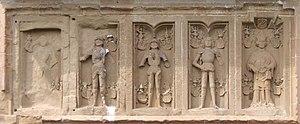
Le monastère d'Anhausen est un ancien monastère du XIVᵉ siècle situé aux environs de la commune allemande de Satteldorf, dans l'arrondissement de Schwäbisch Hall, dans le land de Bade-Wurtemberg. Détruit en intégralité, il ne subsiste de l'édifice qu'un pan de mur, d'une hauteur de 18 mètres et d'une largeur de 10 mètres.